Abortion in Michigan

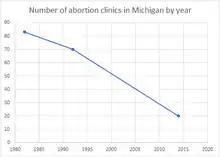
Number of abortion clinics in Michigan by year

Between 1982 and 1992, the number of abortion clinics in the state decreased by thirteen, going from 83 in 1982 to 70 in 1992. In 2014, there were twenty abortion clinics in the state. In 2014, 89% of the counties in the state did not have an abortion clinic. That year, 40% of women in the state aged 15–44 lived in a county without an abortion clinic. In March 2016, there were 21 Planned Parenthood clinics in the state. In 2017, there were 19 Planned Parenthood clinics, 8 of which offered abortion services, in a state with a population of 2,209,248 women aged 15–49.